How to Kill a Bull

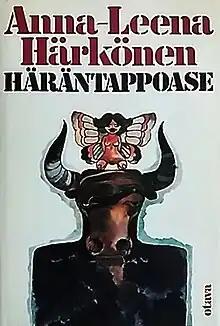
Cover of the first Finnish edition

How to Kill a Bull is a 1984 Finnish young adult novel by Anna-Leena Härkönen. It is Härkönen's debut novel, which she wrote at the age of 17. It is largely inspired by the 1951 novel "The Catcher in the Rye" by J. D. Salinger.